Waldwissen

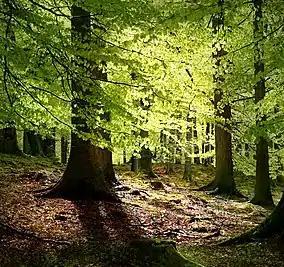
The forest ecosystem

The Federal Research Institute (WSL) had the idea of making relevant practical knowledge from forestry and environmental science available for everyone in an easily accessible forum. In the summer of 2003, the prototype www.waldwissen.ch went online.